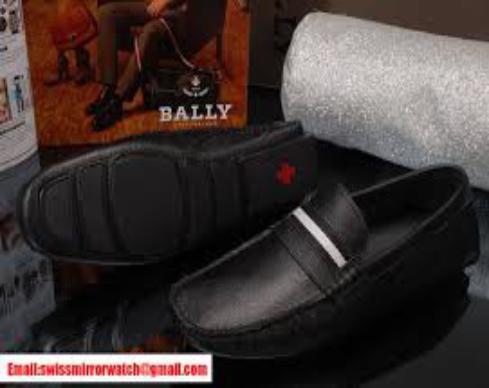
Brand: Bally Shoe
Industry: Clothes